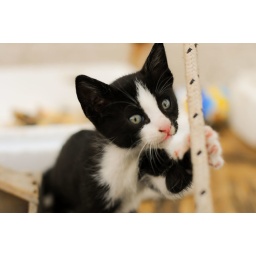
Some Kittens playing by the fishing boats...sitting in the wooden boxes